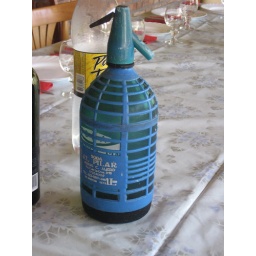
Soda water is delivered to your house in this recycled bottles. Just press the button and spray!